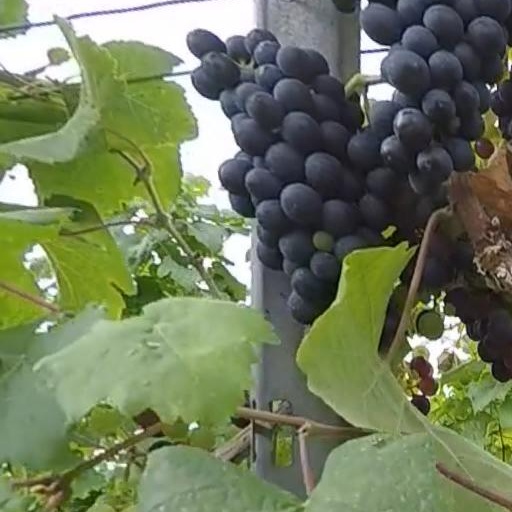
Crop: grape